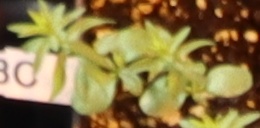
Label: Flax